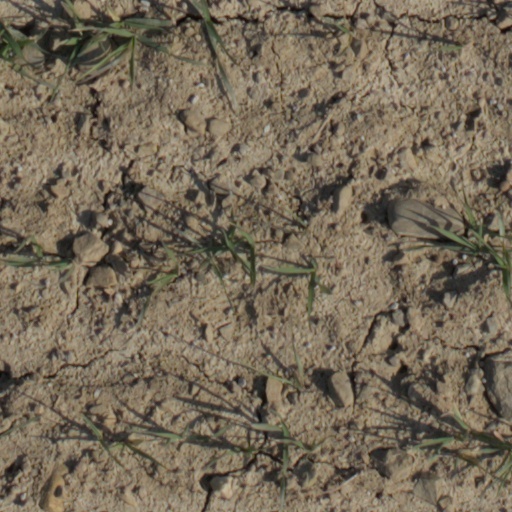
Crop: wheat